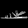
Label: Sandal